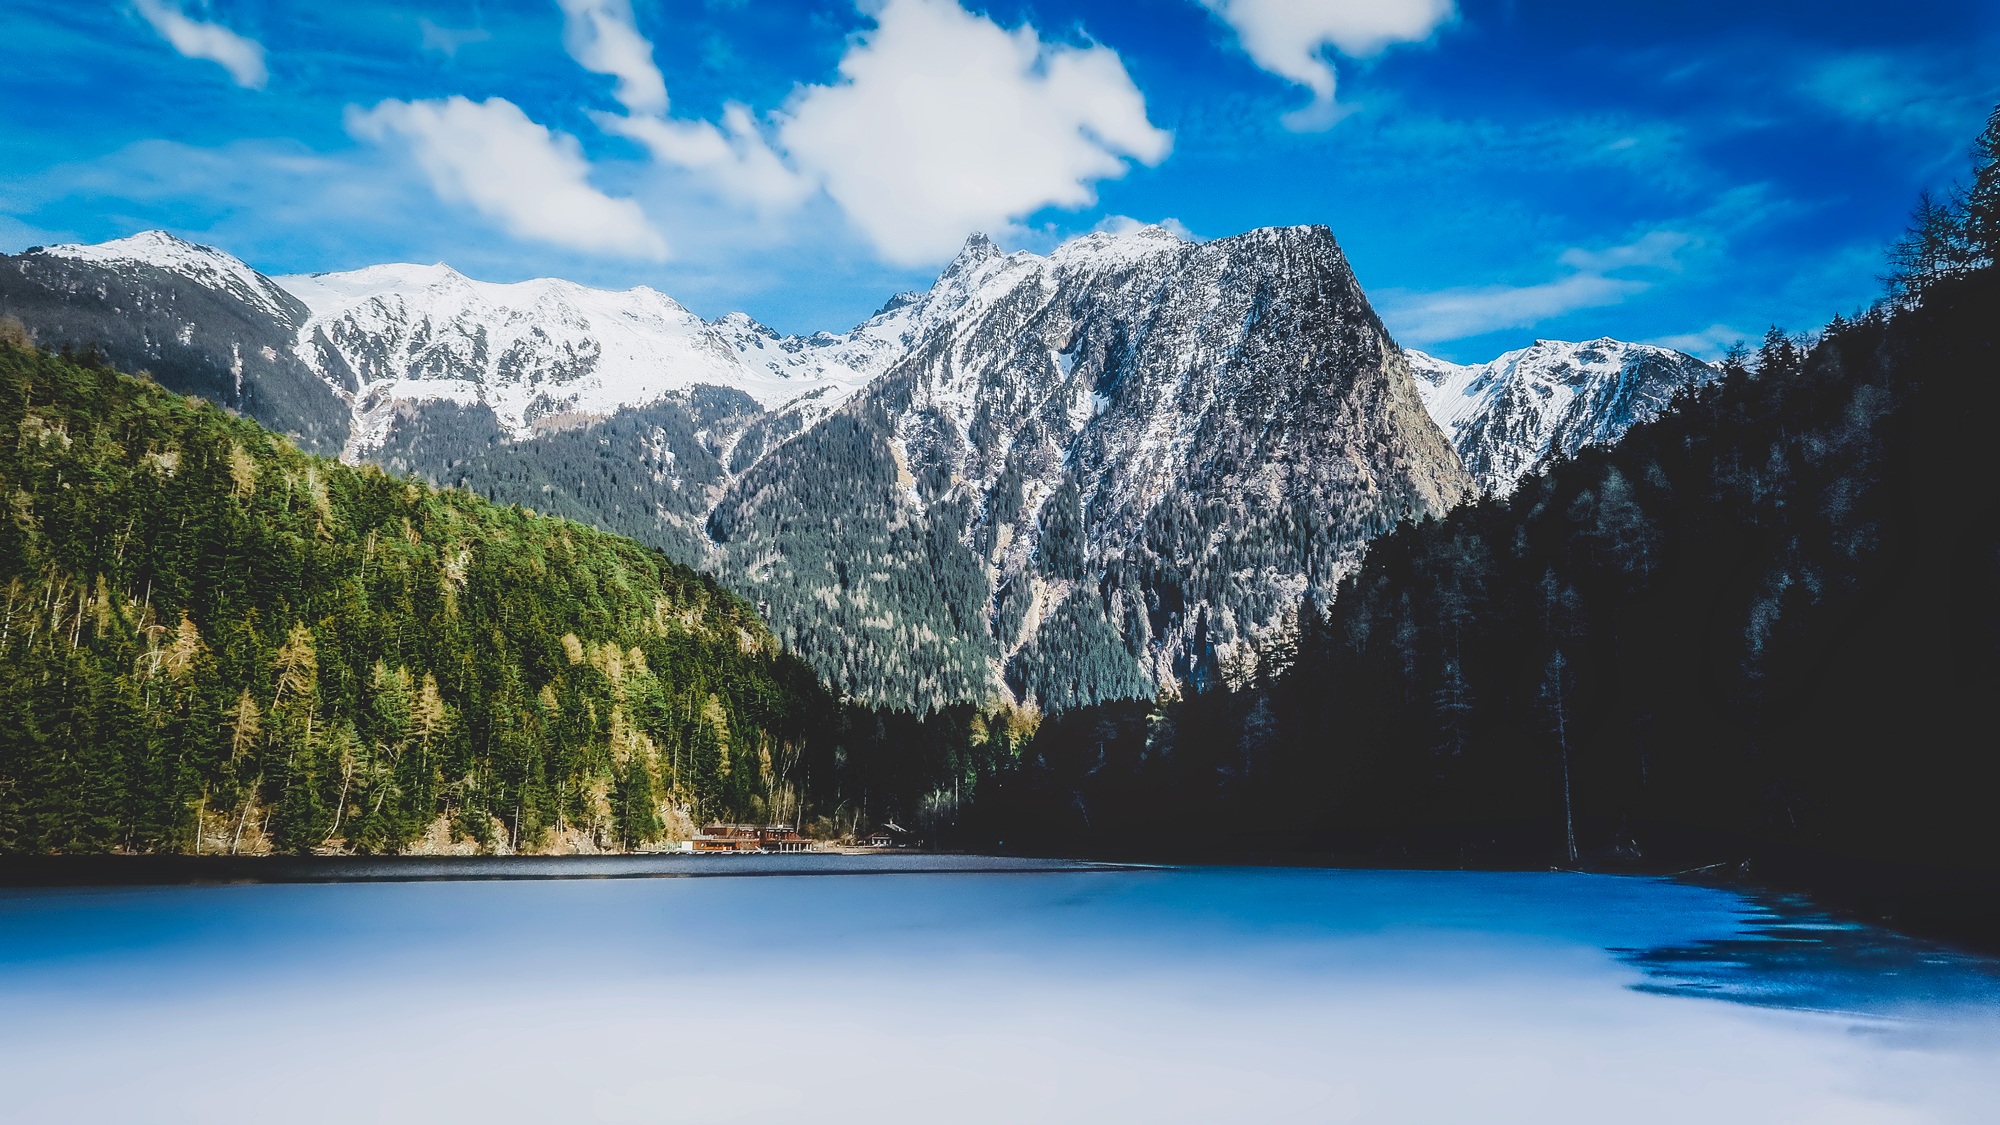
landscape, water, nature, forest, wilderness, mountain, snow, sky, lake, mountain range, country, panorama, rural, reflection, scenic, fjord, national park, austria, trees, outdoors, woods, hdr, clouds, mountains, alps, loch, crater lake, landform, geographical feature, mountainous landforms, glacial landform